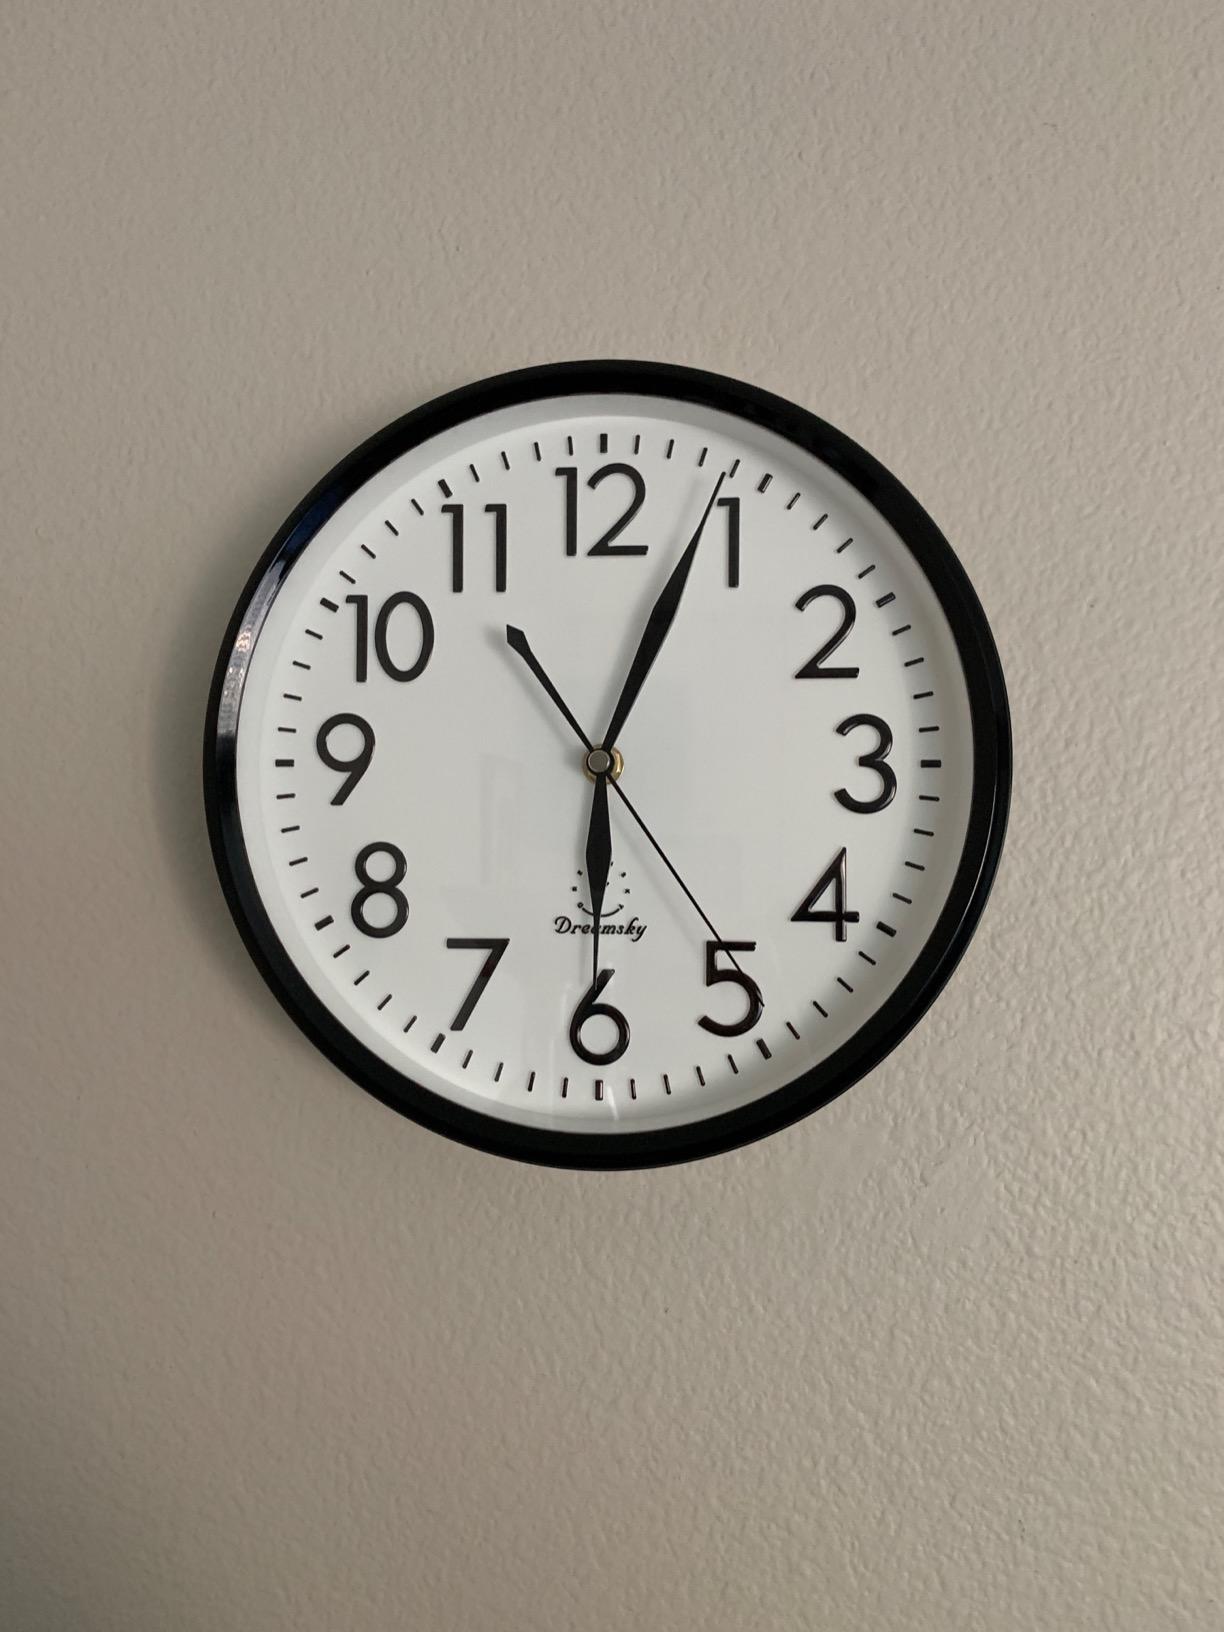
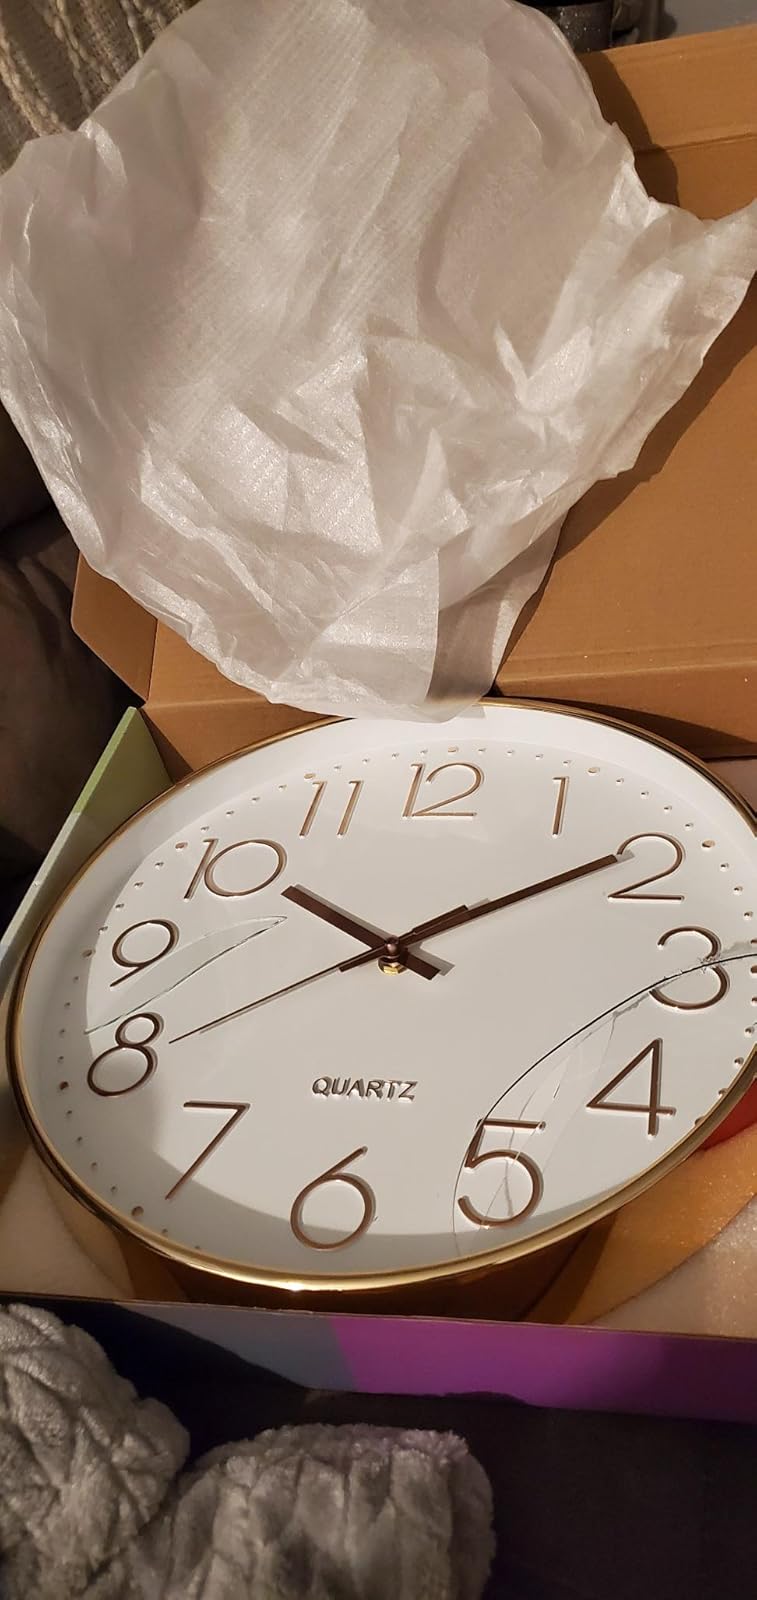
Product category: clock
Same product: no